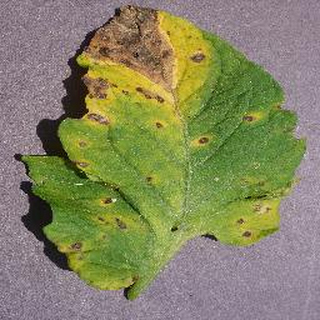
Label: tomato_septoria_leaf_spot